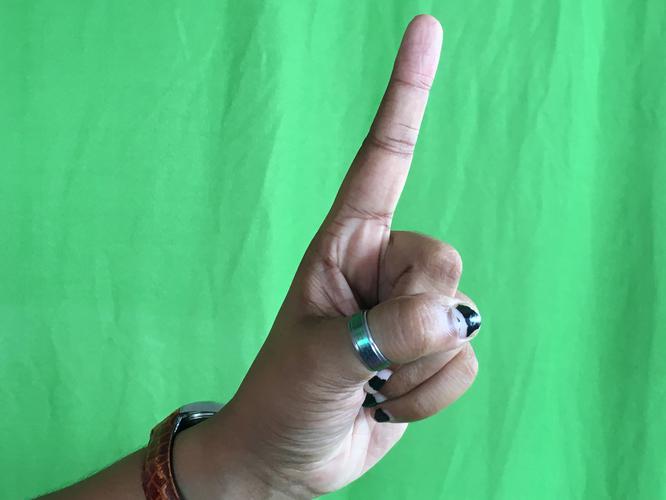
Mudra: Suchi
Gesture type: single_hand